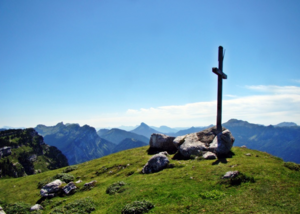
Sommet du Pinet ou Le Truc en Chartreuse , la croix , vue sur les Lances de Malissard au sud.
Le sommet du Pinet est une montagne du massif de la Chartreuse située au sud du mont Granier, culminant à 1 867 m d'altitude.